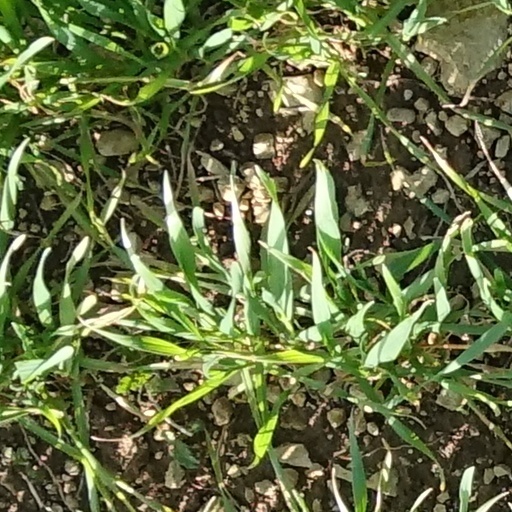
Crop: wheat